Cold Case Hammarskjöld

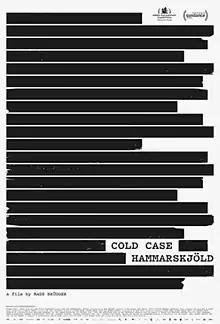
Film poster

Cold Case Hammarskjöld is a 2019 documentary film by Danish film maker Mads Brügger. It depicts the mysterious death of UN secretary-general Dag Hammarskjöld in the 1961 Ndola United Nations DC-6 crash and also proposes a theory that a South African white supremacist organization is linked to the death, and that this organization has also attempted to spread HIV/AIDS among black Africans. The film investigates the possibility that Hammarskjöld's plane, which crashed in Northern Rhodesia, was shot down by Belgian-British mercenary pilot Jan van Risseghem. After unsuccessful attempts to conclusively prove that theory, the film veers off to investigate the mysterious mercenary organization South African Institute for Maritime Research (SAIMR), managing to contact two new witnesses that claim to have been involved with the organization. Parts of the movie are meta-cinematic, reflecting upon theatrical methods used (role playing, dressing up and employment of two African secretaries) and the true motivations of the filmmaker.